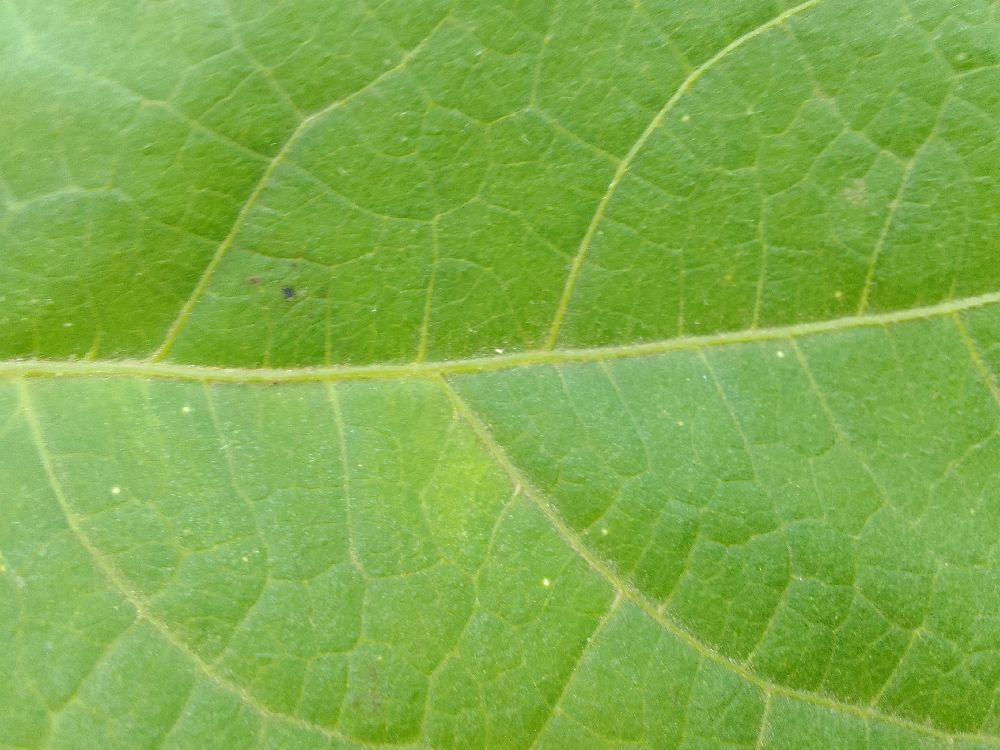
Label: healthy